Mario García (runner)

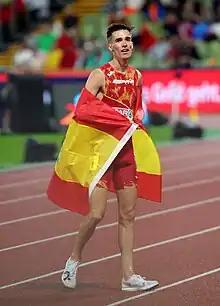

Mario García Romo (born 29 June 1999) is a Spanish middle-distance runner, who specializes in the 1500 metres. He was the national champion in the event in 2022, and he represented Spain in the 1500 m at the 2022 and 2023 World Championships, finishing fourth and sixth.